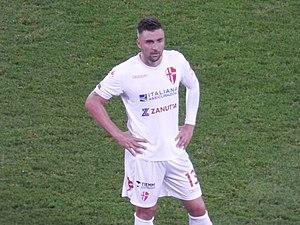
Daniele Capelli lors du match amical RC Lens - Calcio Padova, le 11 octobre 2018 au Stade Bollaert-Delelis de Lens.
Daniele Capelli est un footballeur italien né le 20 juin 1986 à Calcinate, dans la province de Bergame en Italie. Il joue au poste de défenseur.